Anna Ottendorfer

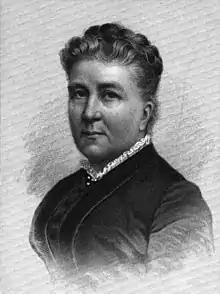
Ottendorfer circa 1865

Anna Ottendorfer (13 February 1815 Würzburg, Bavaria - 1 April 1884 New York City) was a German-American journalist and philanthropist. She was associated with the development of the German-language "New Yorker Staats-Zeitung" into a major newspaper.